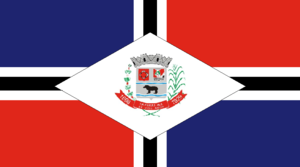
Tapiratiba est une municipalité brésilienne de la microrégion de São João da Boa Vista.